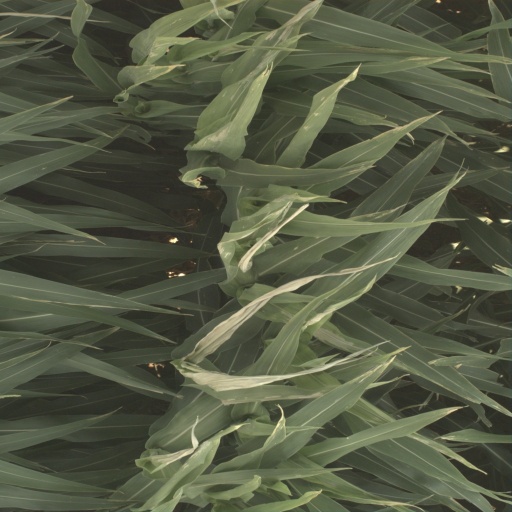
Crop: sorghum